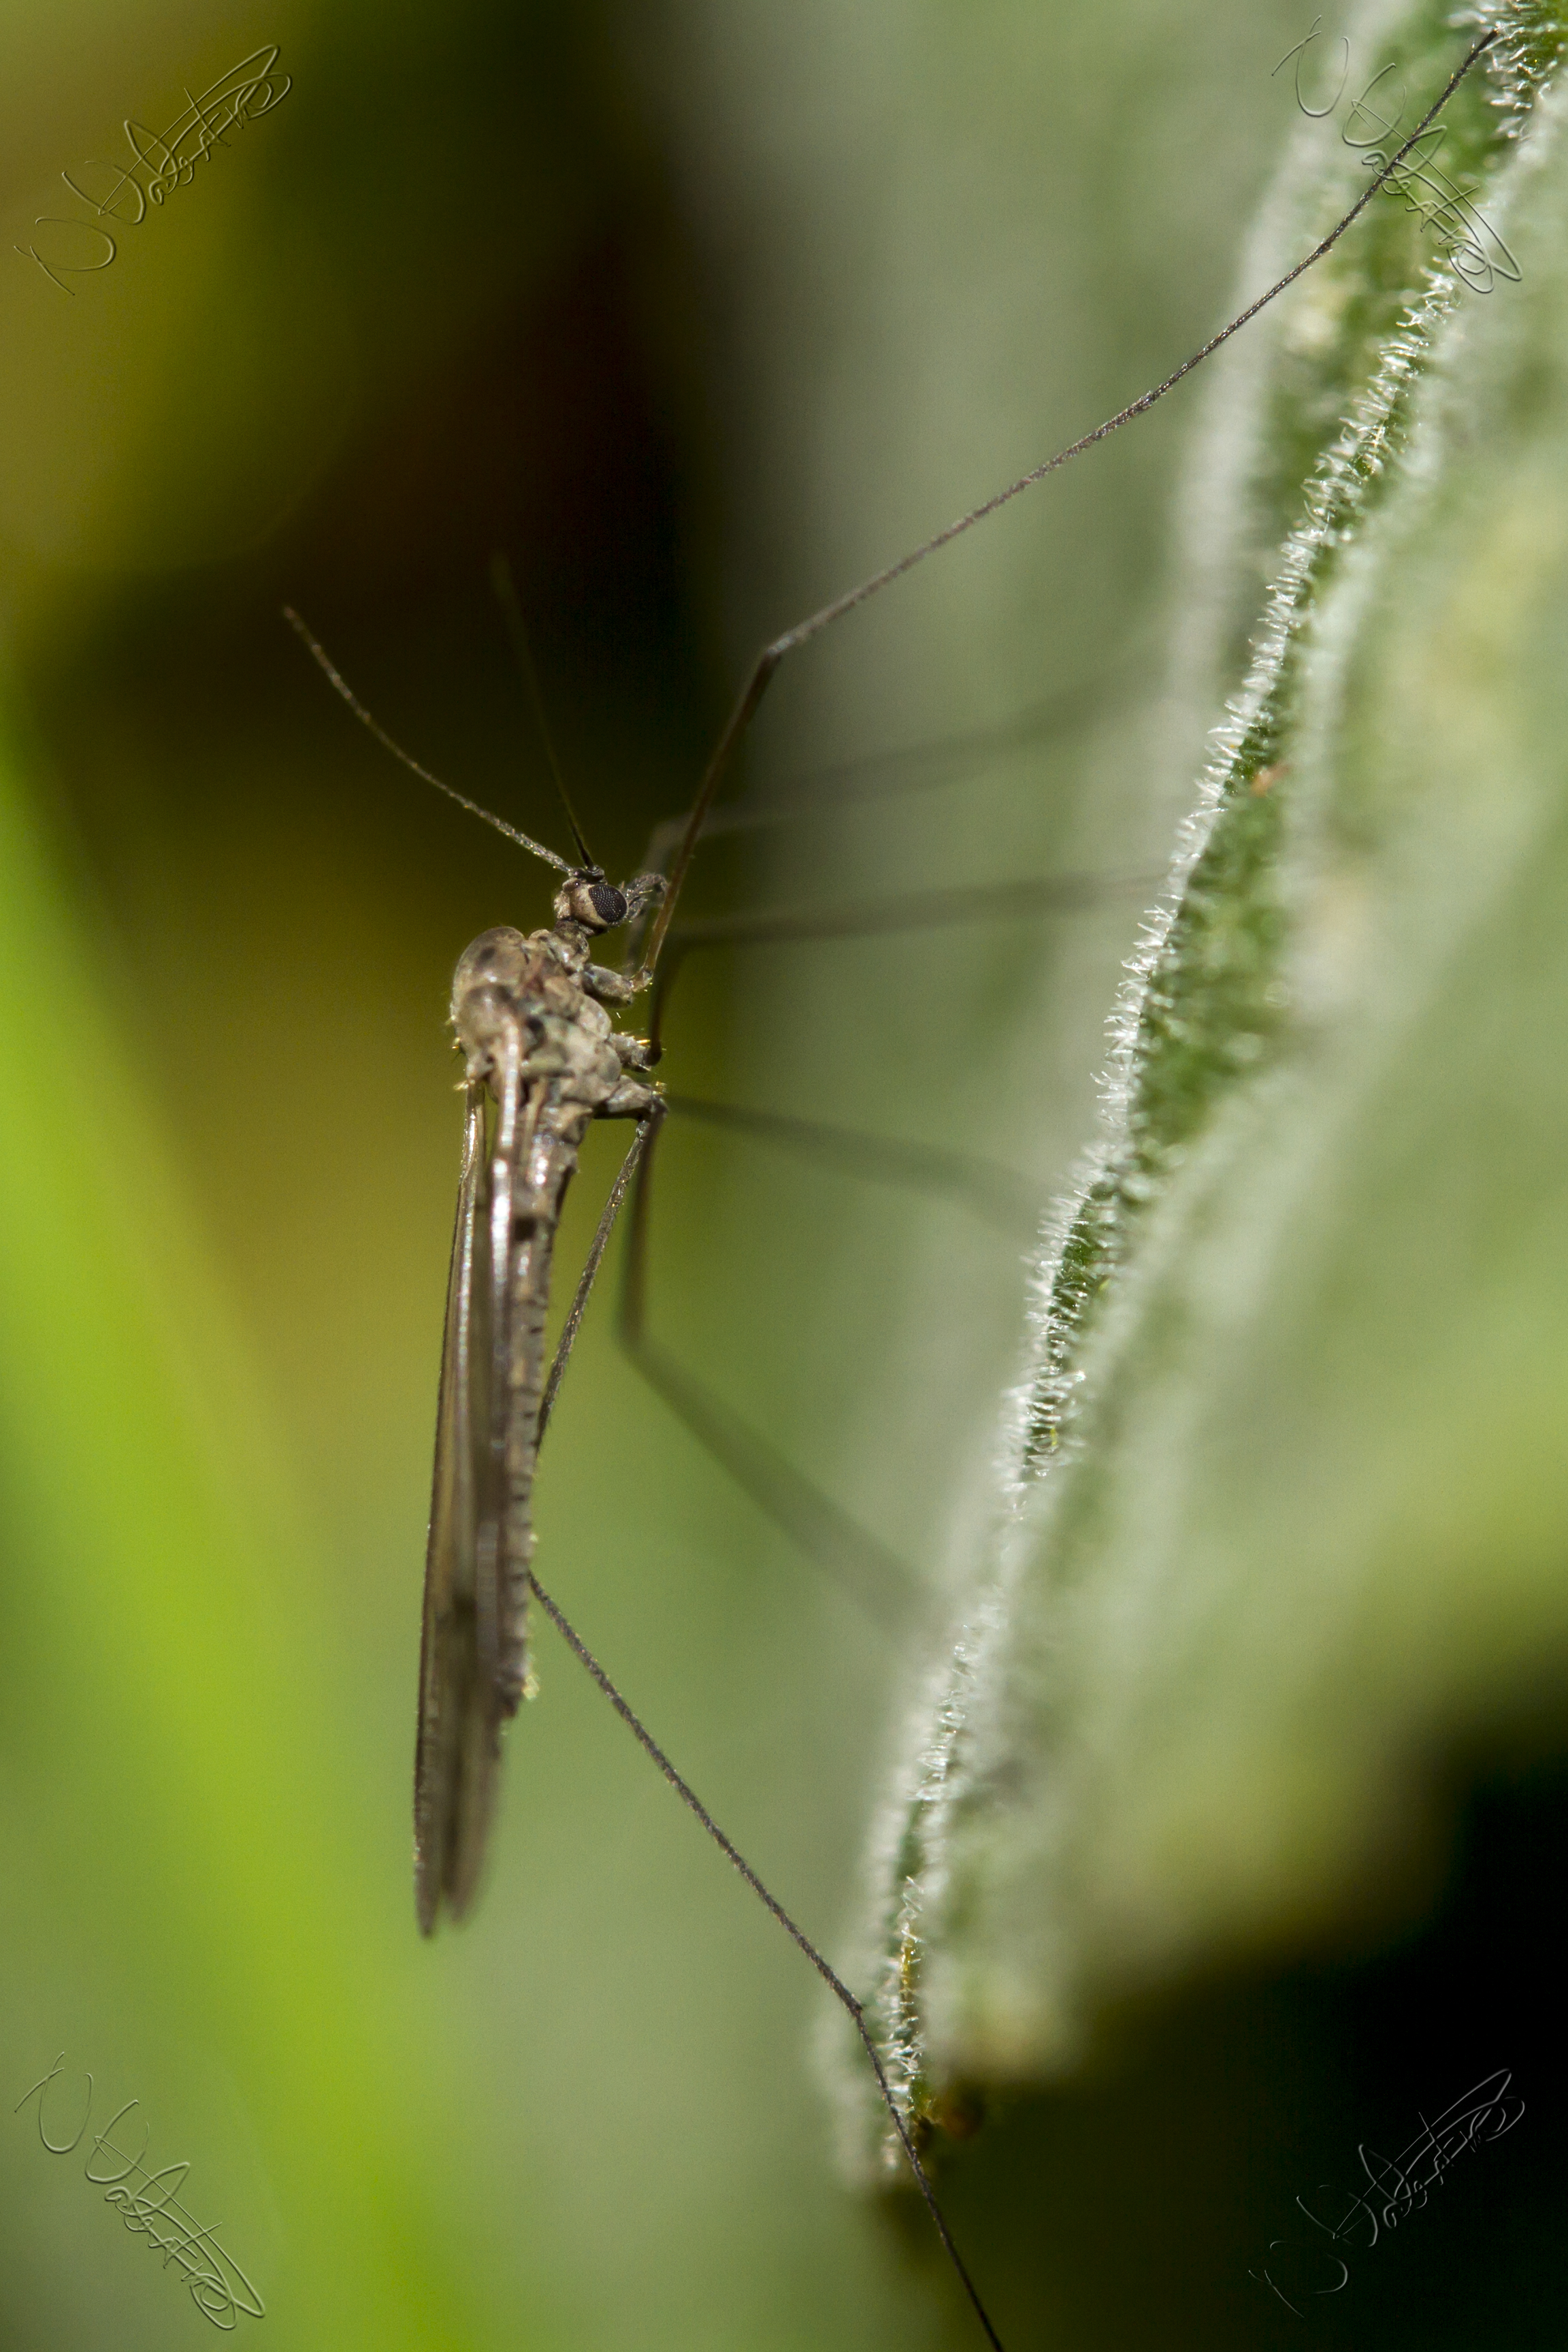
nature, wing, bokeh, photography, leaf, green, insect, macro, garden, fauna, invertebrate, close up, outdoors, uk, canon7d, dof, damselfly, hww, nikkvalentine, peterborough, wingwednesday, canon60mmmacrousm, macro photography, arthropod, plant stem, orb weaver spider, net winged insects